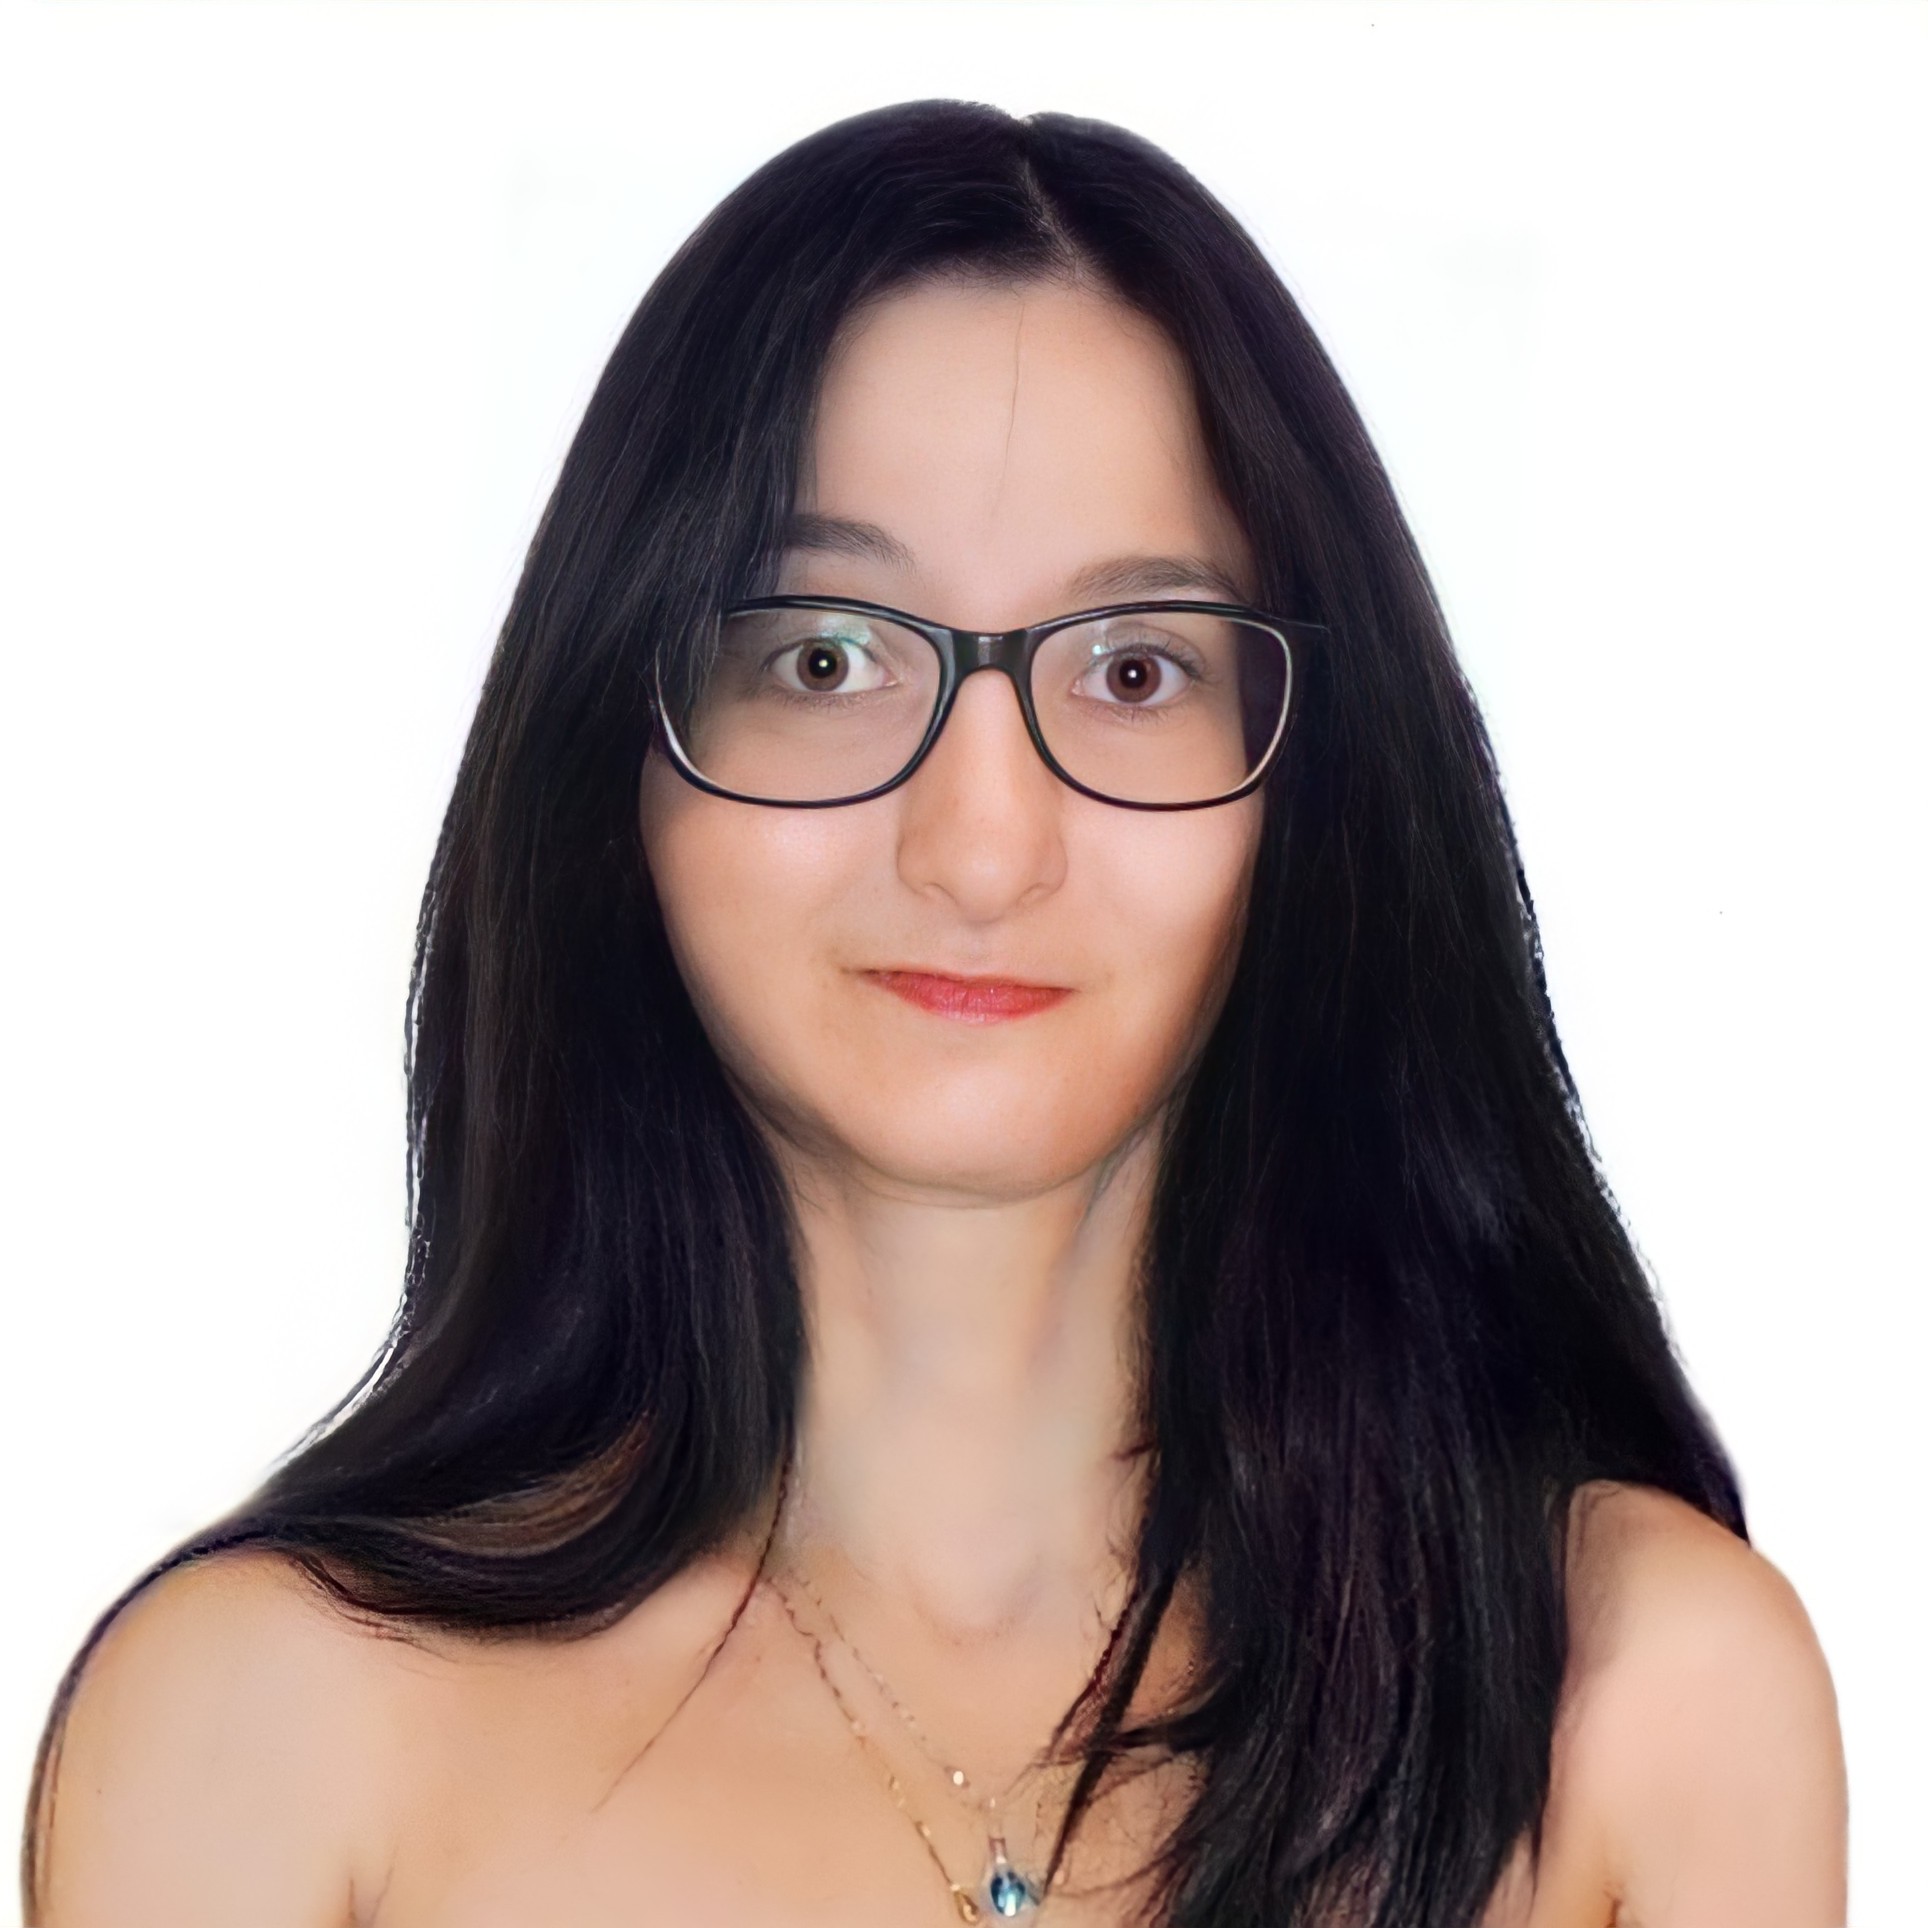
glass, forehead, nose, glasses, cheek, lip, chin, vision care, eyebrow, shoulder, eye, eyelash, eyewear, jaw, neck, sleeve, gesture, street fashion, black hair, layered hair, bangs, Step cutting, chest, long hair, jewellery, lipstick, throat, brown hair, body jewelry, necklace, happy, fashion accessory, fashion model, flash photography, portrait photography, sitting, hair coloring, smile, portrait, photo shoot, feathered hair